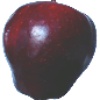
Label: Apple Red Delicious 1